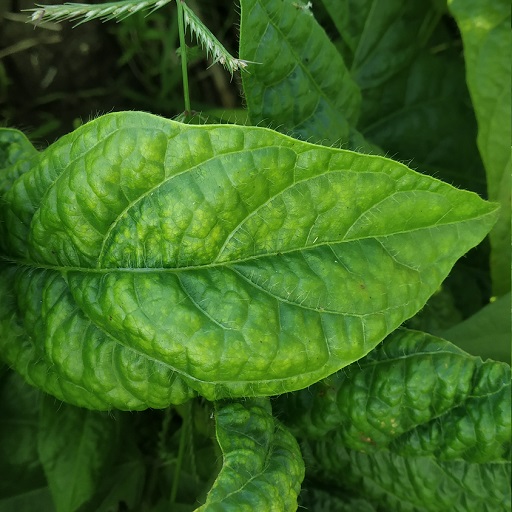
Label: Leaf Crinckle